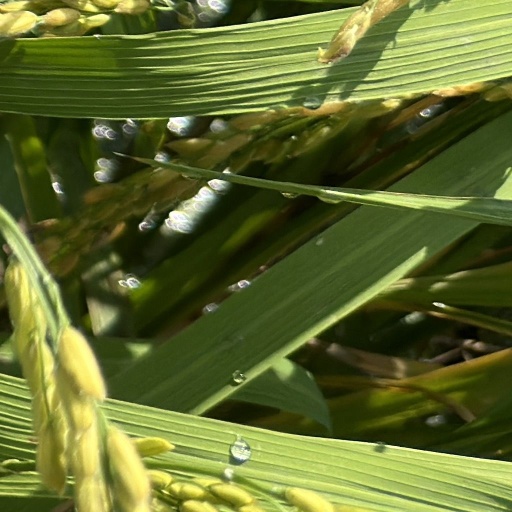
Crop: rice